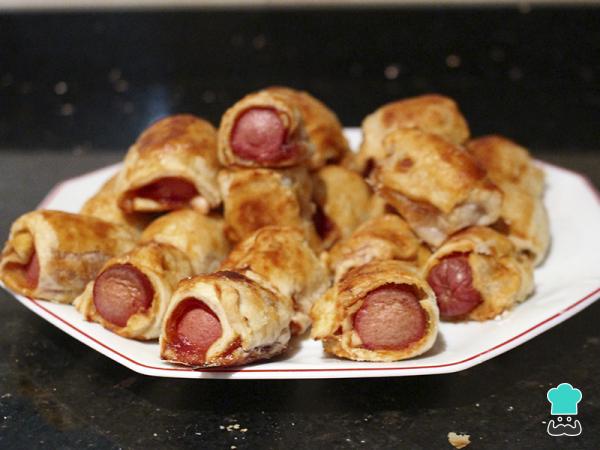
Untamos con huevo batido todos los bocados de hojaldre con salchicha, mientras calentamos el horno a 180ºC. Horneamos a esta misma temperatura hasta que esté bien dorado el hojaldre (unos 20-25 minutos).Recuerda dejar cierto espacio entre bocado y bocado, pues el hojaldre, aunque nuestra capa es fina, crece mucho durante el horneado. ¡Comer en caliente y recién hechos!